Kita River

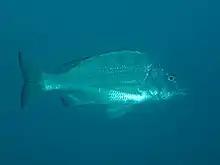
Black seabream

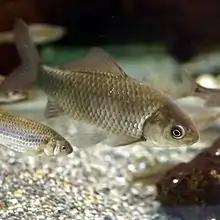
Ginbuna

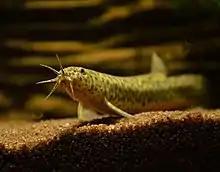
Pond loach

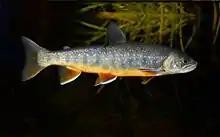
Whitespotted char

The JR West Obama Line follows the river from near the junction of Japan National Routes 303 and 27 and where Route 27 crosses the Matsunaga River. The Maizuru-Wakasa Expressway crosses the Kita about north of the intersection of Routes 27 and 162, at which it crosses the Tada River.